Man of Sorrows (Geertgen tot Sint Jans)

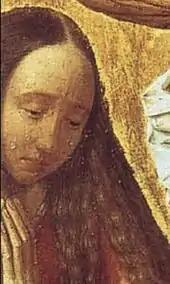
Detail of Mary Magdalene

A number of saints and angels are openly weeping, imbuing the Passion with very human qualities, and expressive of emotional turmoil. Probably the employment of tears is reflective of Geertgen's tendency towards emotionalism, but may also have been to intended to invoke contrition, forcing the viewer to view Christ's sufferings individual terms, and reflect on their own culpability. Church theology of the time encouraged compassion for Christ's suffering, while emphasising that mankind was the source of his torments. According to art historian John Decker, medieval "sermons and devotional tracts encouraged the faithful to study the broken body of Christ, to tally his wounds, and to bear always in mind that humankind's various sins caused each injury." The scene allowed viewers "opportunities to interact empathetically with sacred history"; and encouraged contrition and penitence, an approach reflected in works by Rogier van der Weyden, later adopted by Geertgen.